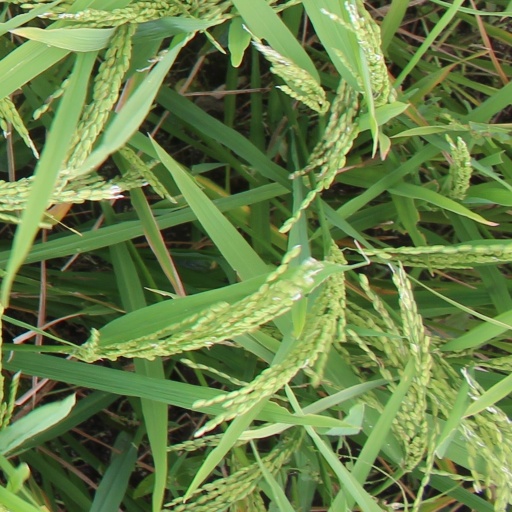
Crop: rice